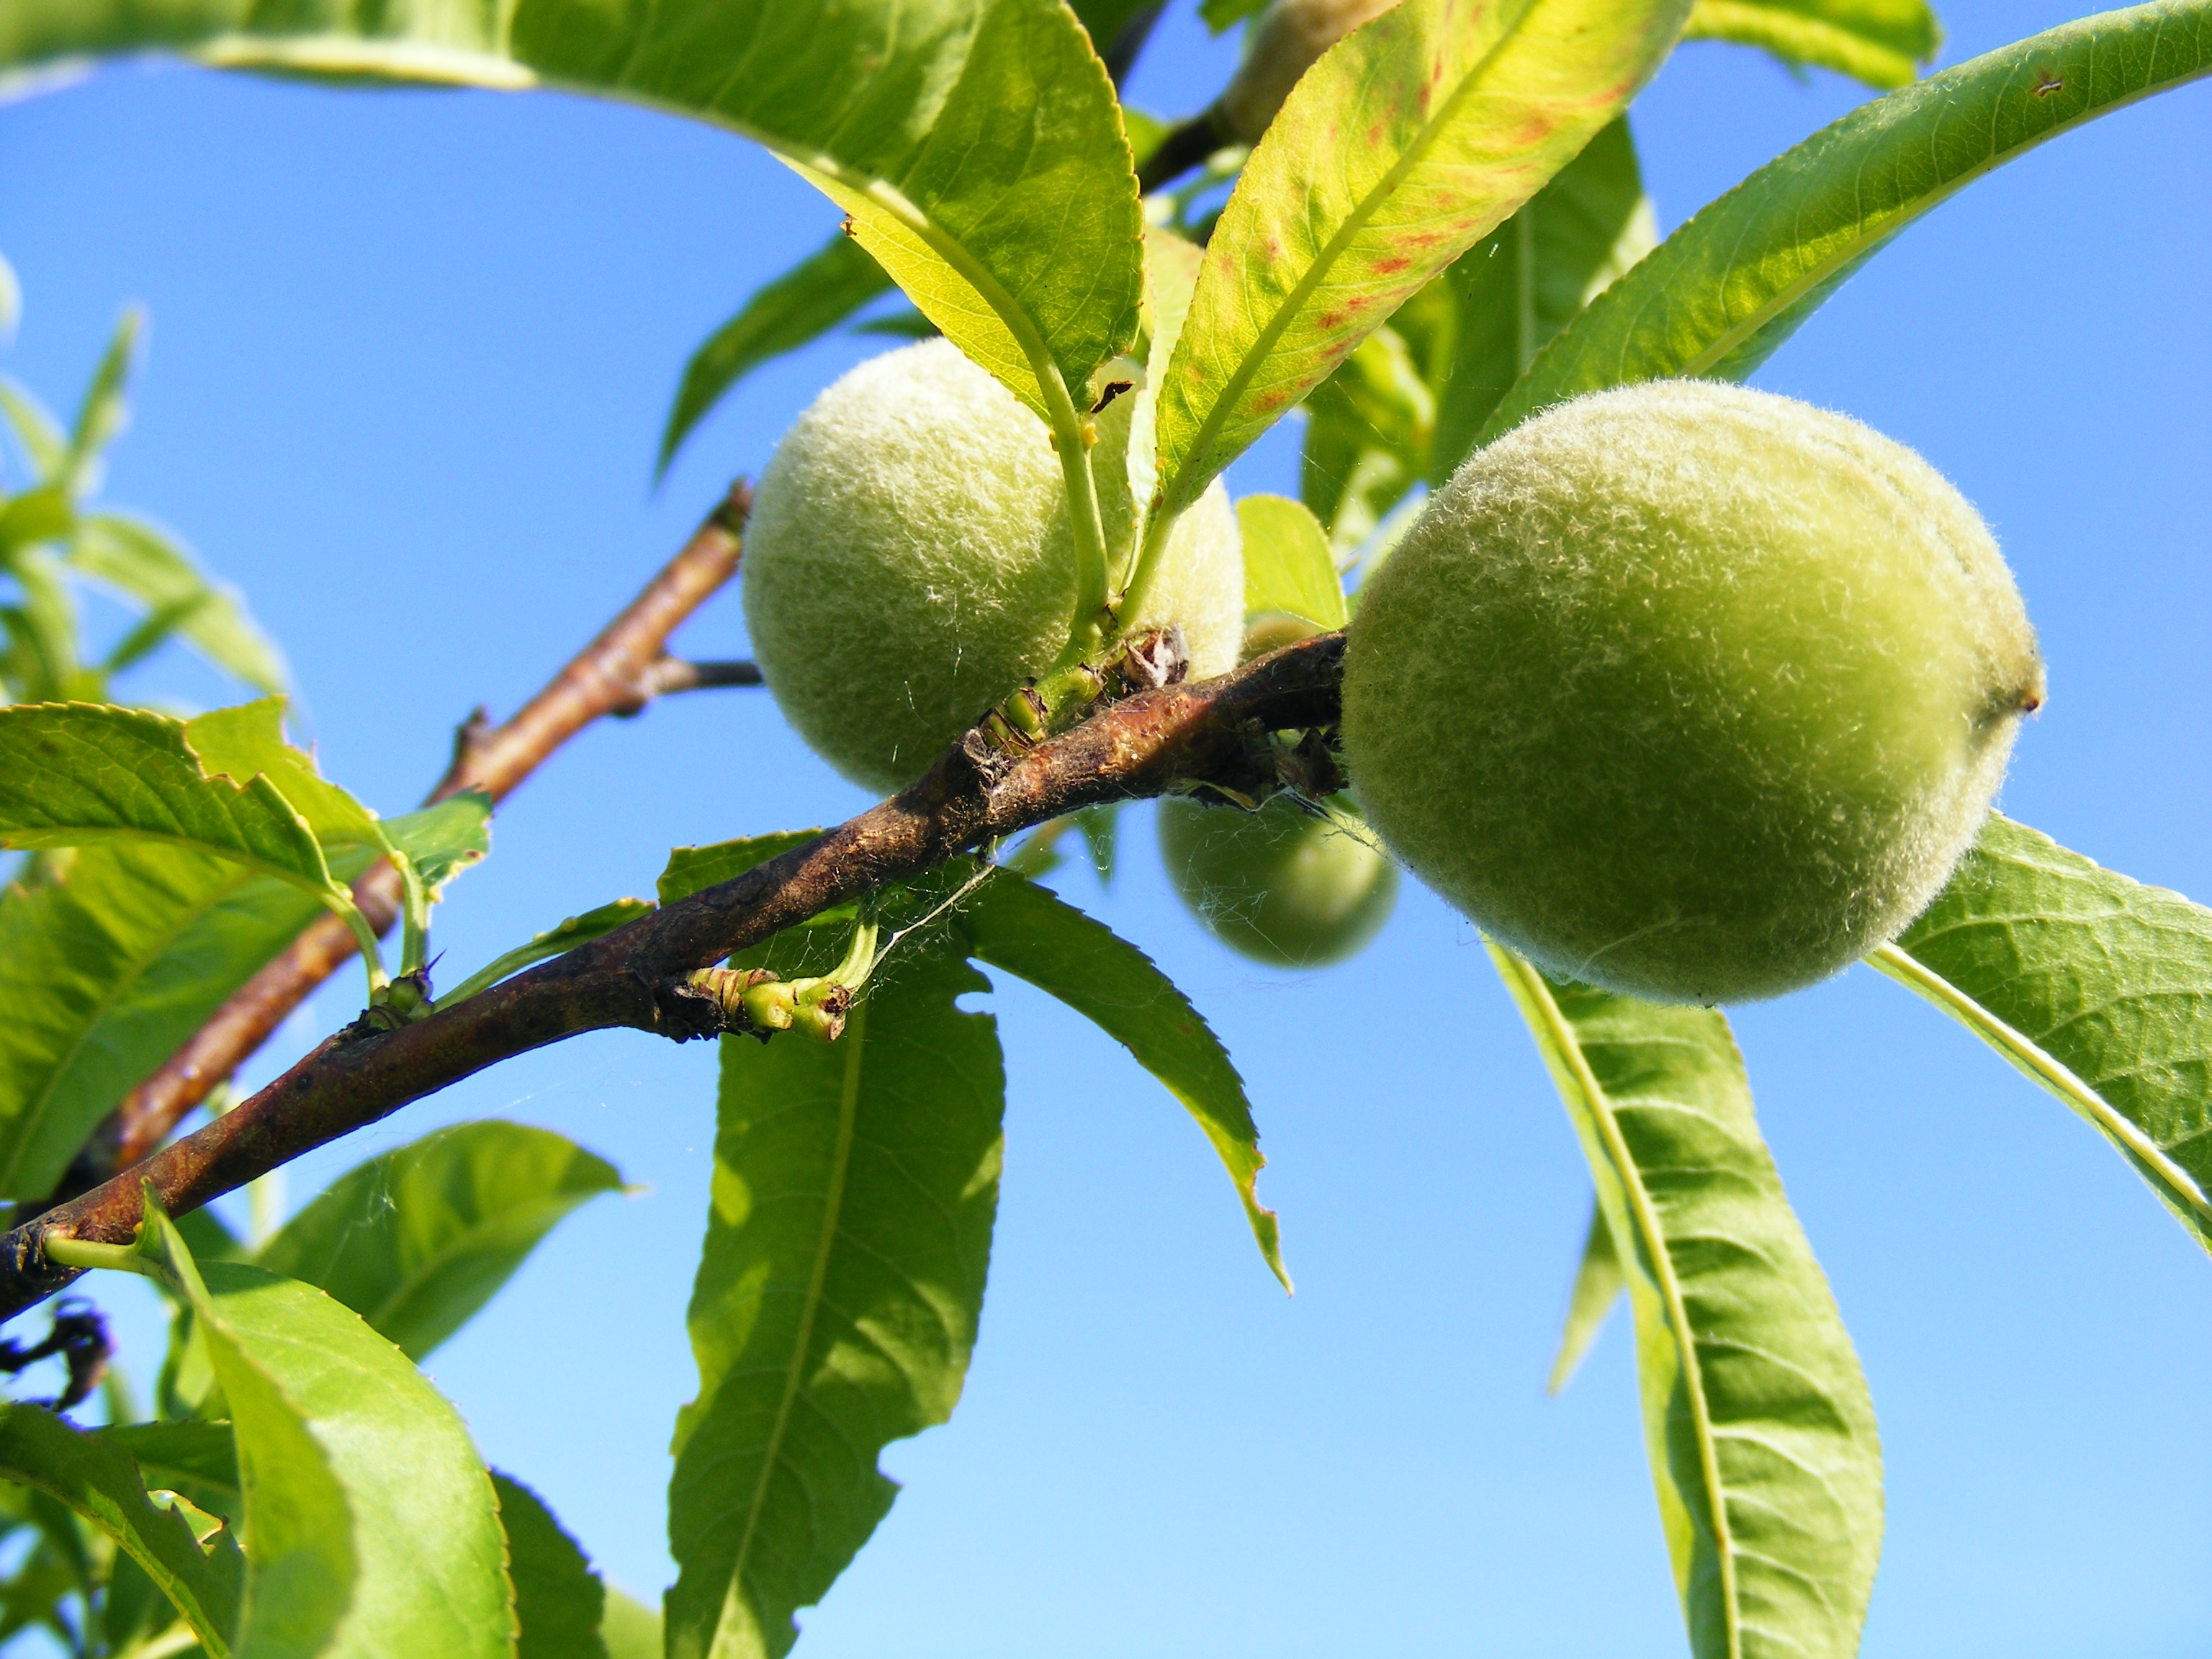
tree, branch, plant, fruit, flower, food, green, produce, juicy, healthy, blue sky, trees, leaves, branches, fruits, foods, deciduous, edible, peaches, flowering plant, rose family, sky background, unripe, land plant, prunus persica